Aneto

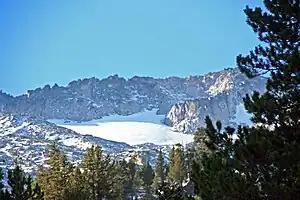
Pine forest at the foot of the massif of Maladeta.

The uniqueness of the massif and its appeal has led to the virtual abandonment of farming activities, replaced by tourism. The flora of the environment, therefore, has been impeccably conserved, especially on hillsides and massifs, where the forests remain in their primary state.